Lyudmila Pakhomova

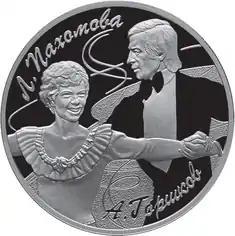
A 3-ruble Russian coin of 2010 commemorating Pakhomova and Gorshkov

Pakhomova/Gorshkov began training in May 1966, under coach Elena Tchaikovskaia, and made their international debut in December of the same year. They competed for Dynamo. After teaming up, a personal relationship developed between the duo and Gorshkov proposed marriage; Pakhomova responded that they would marry only if they became World champions.